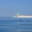
Label: ship